Antoine Walker

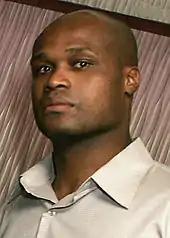
Walker in December 2005

Walker was born and raised on the South Side of Chicago. He attended Mount Carmel High School. Walker was engaged to reality star Evelyn Lozada of "Basketball Wives" from 1998 until 2008.